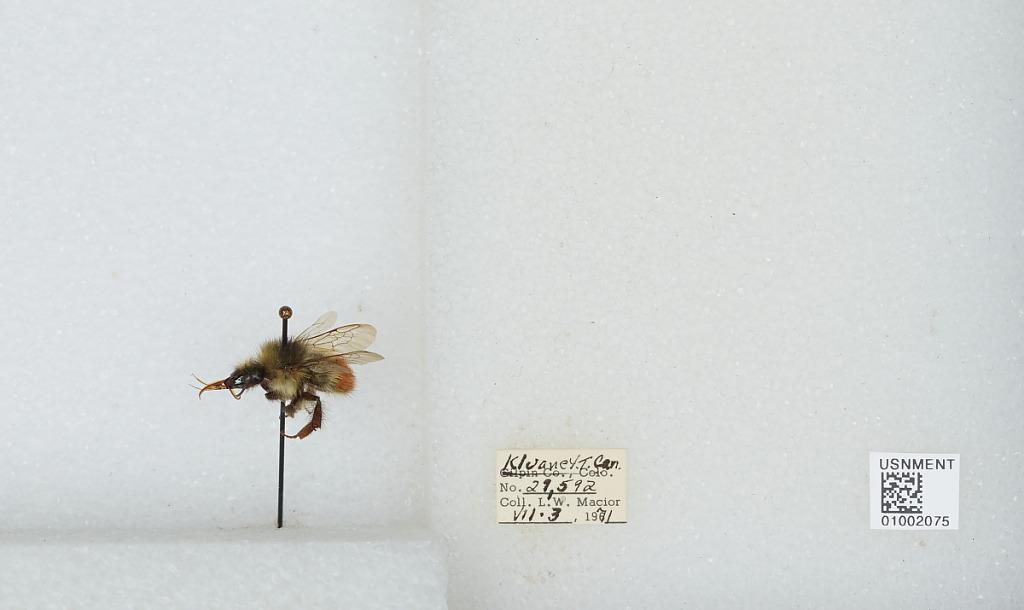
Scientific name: Bombus (Pyrobombus) flavifrons Cresson
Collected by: L. Macior
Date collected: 1971-7-3
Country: Canada
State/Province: Yukon Territory
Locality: Kluane
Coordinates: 60.75, -139.5